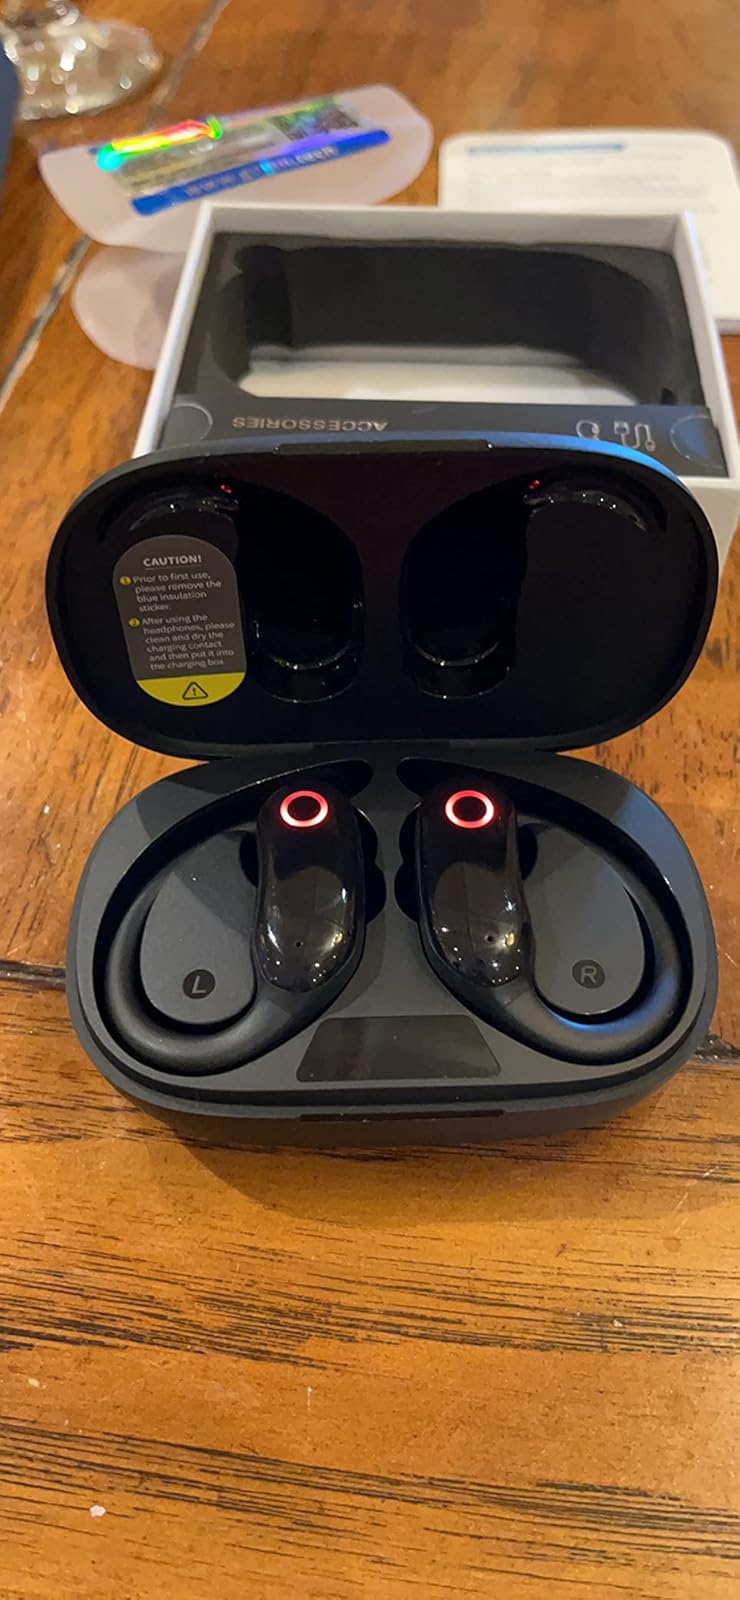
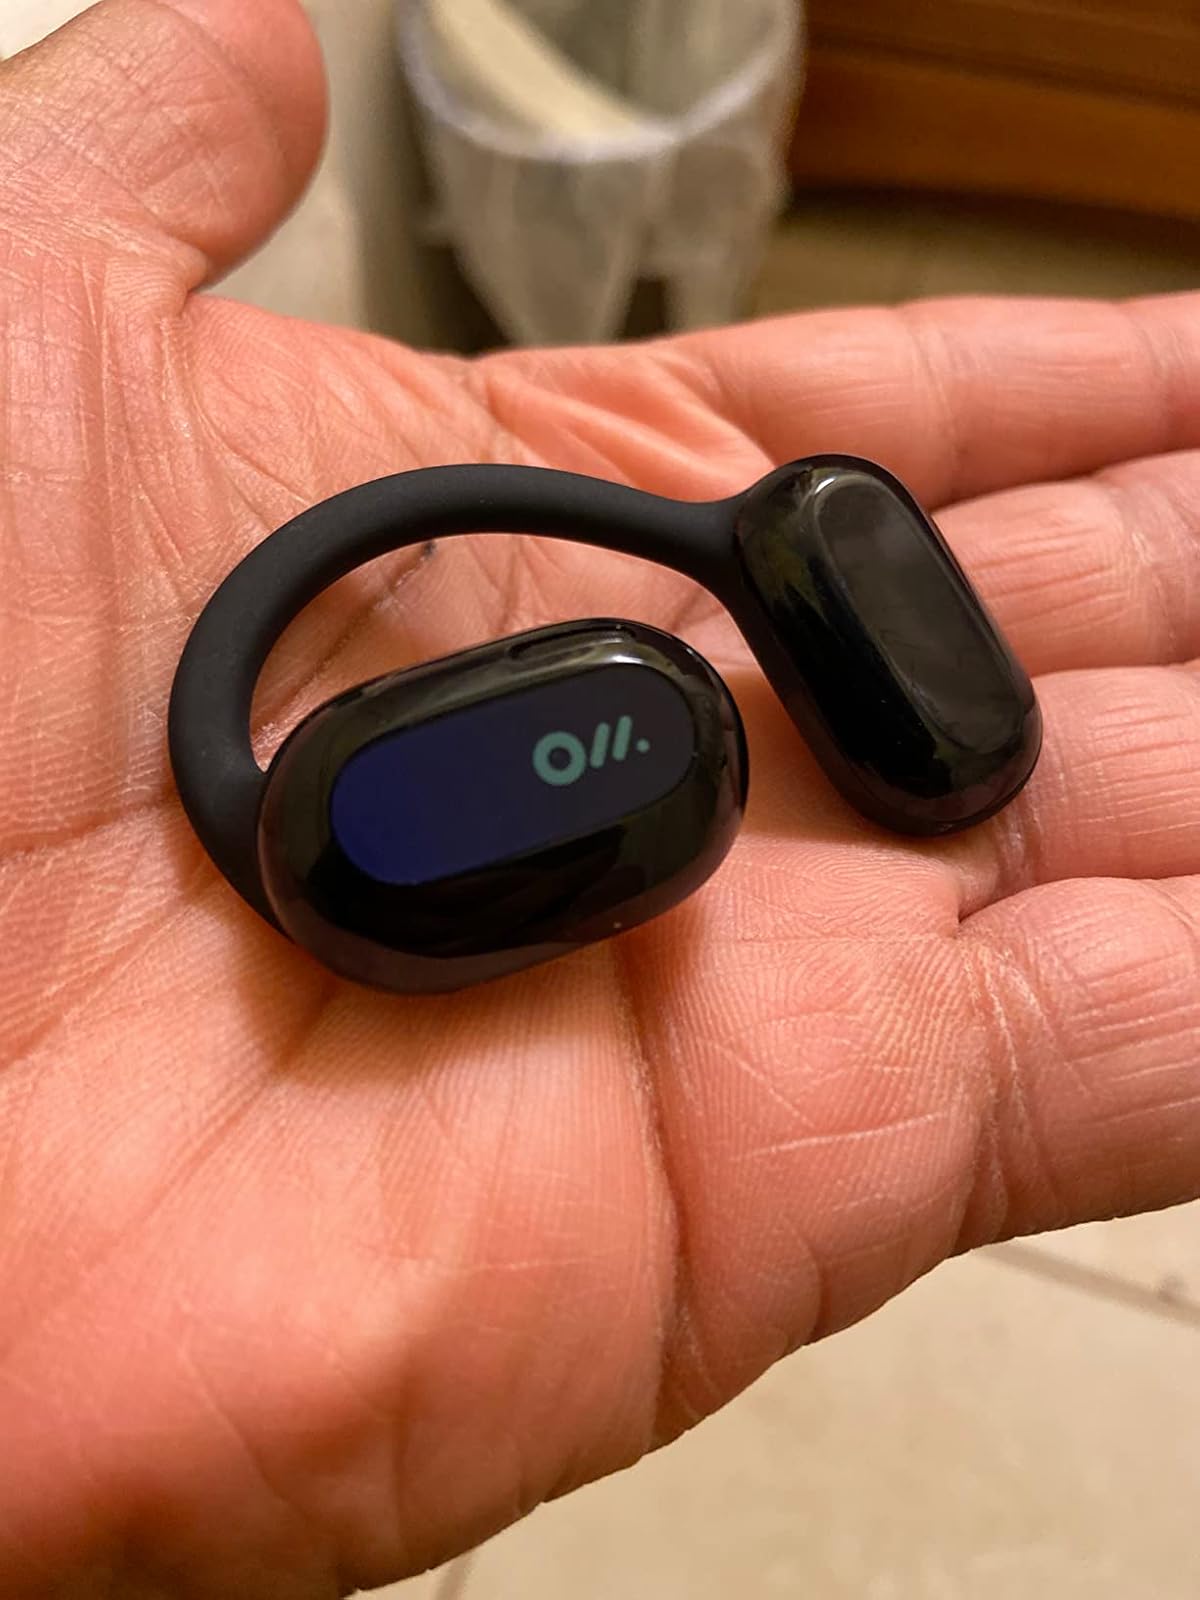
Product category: earbuds
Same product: no